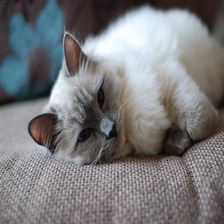
Species: cat
Breed: Ragdoll